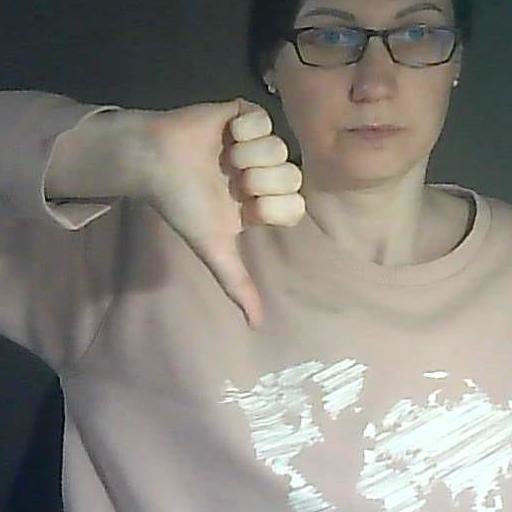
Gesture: dislike